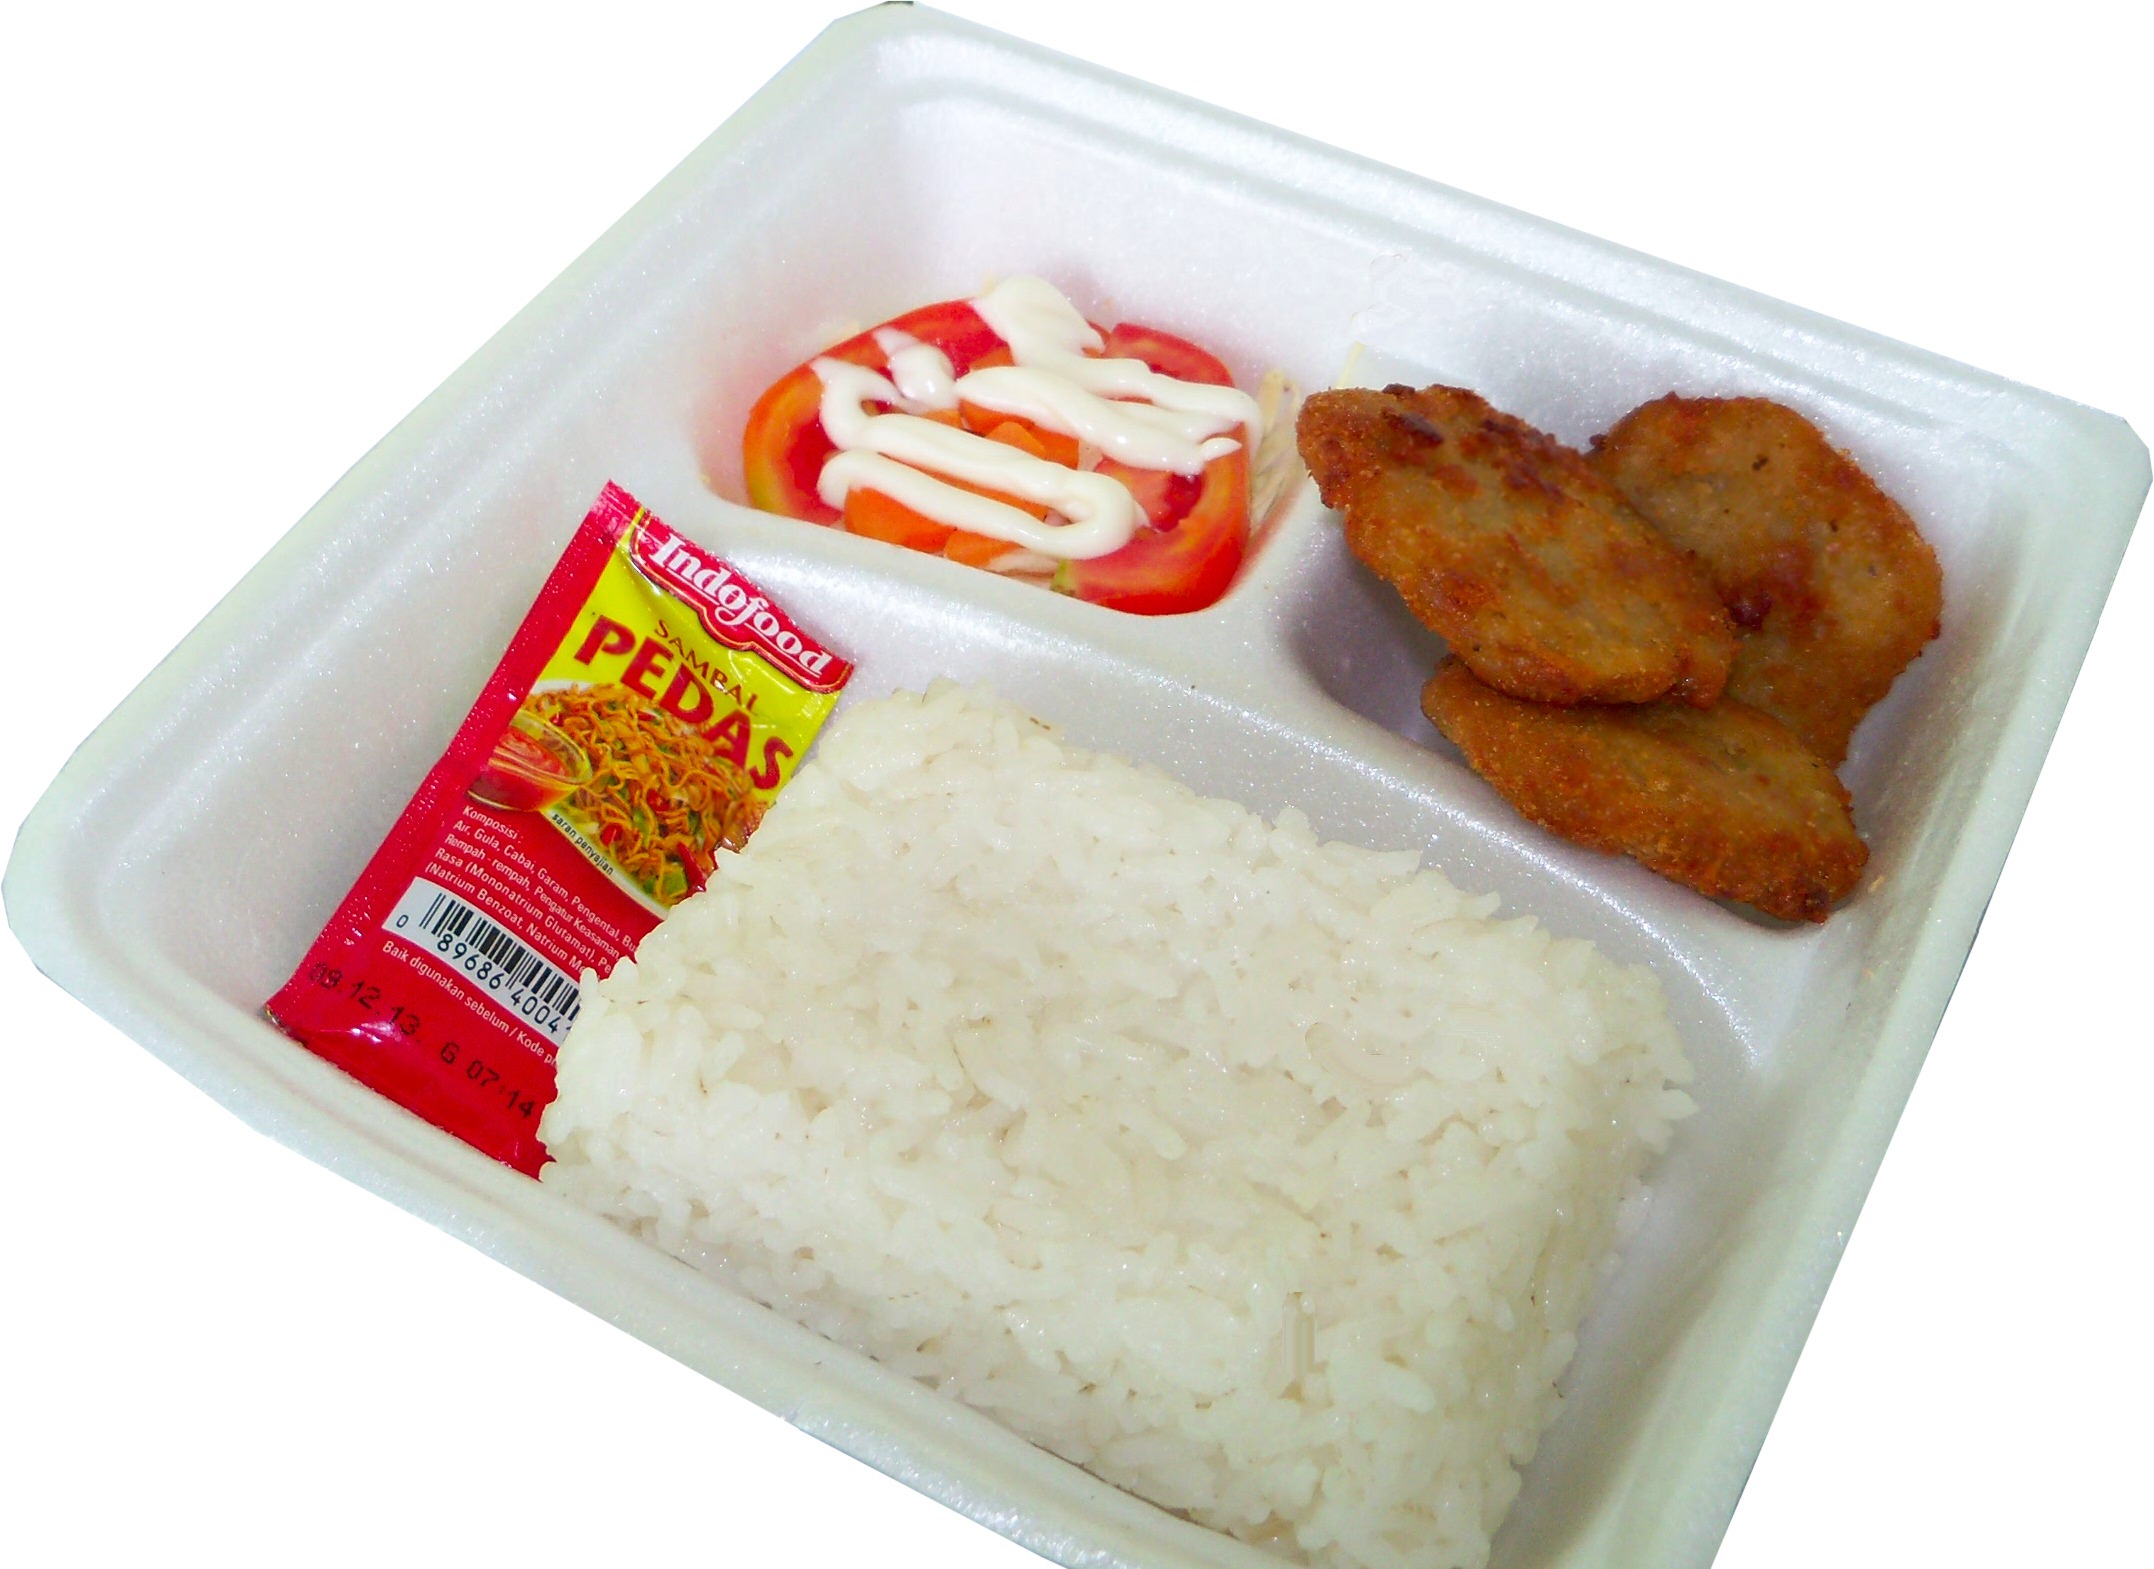
dish, meal, food, fish, lunch, cuisine, asian food, fast, bento, side dish, chinese food, steamed rice